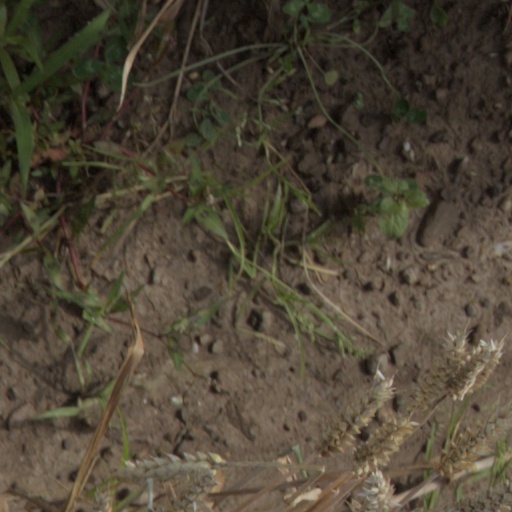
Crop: wheat